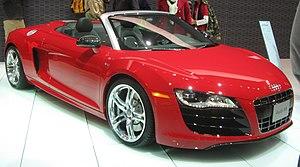
L'Audi R8 est une voiture de sport du constructeur allemand Audi. C'est le premier coupé GT deux-places de la marque qui rivalise ainsi avec les marques historiques de ce segment : Porsche, Ferrari, Corvette ou Aston Martin.